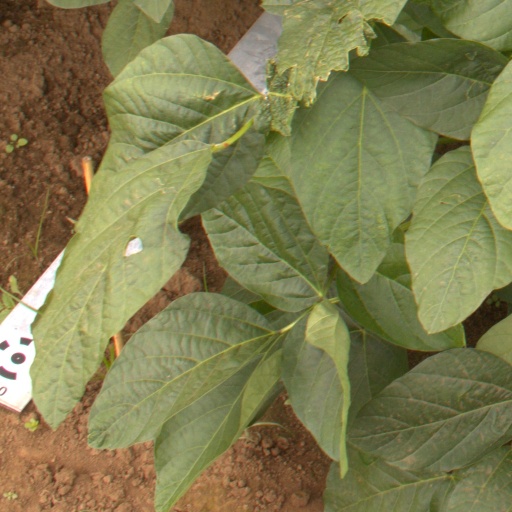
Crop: soybean